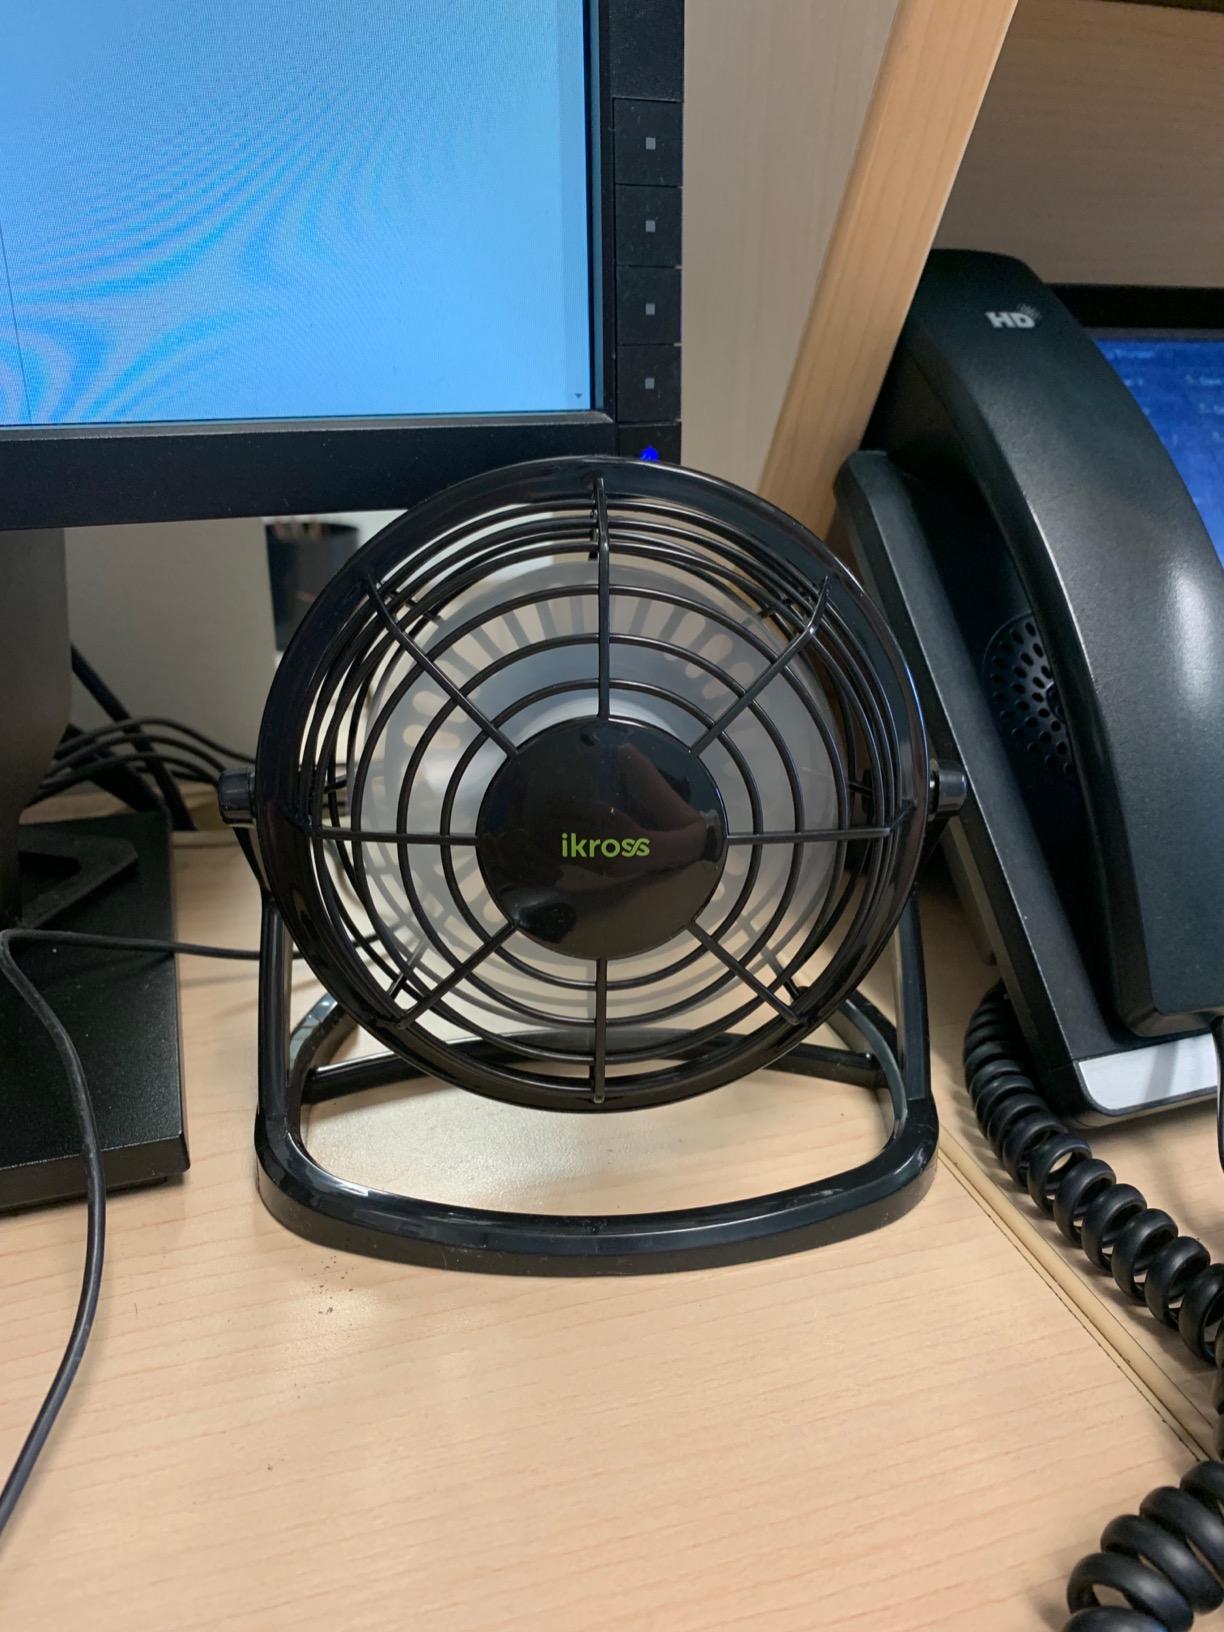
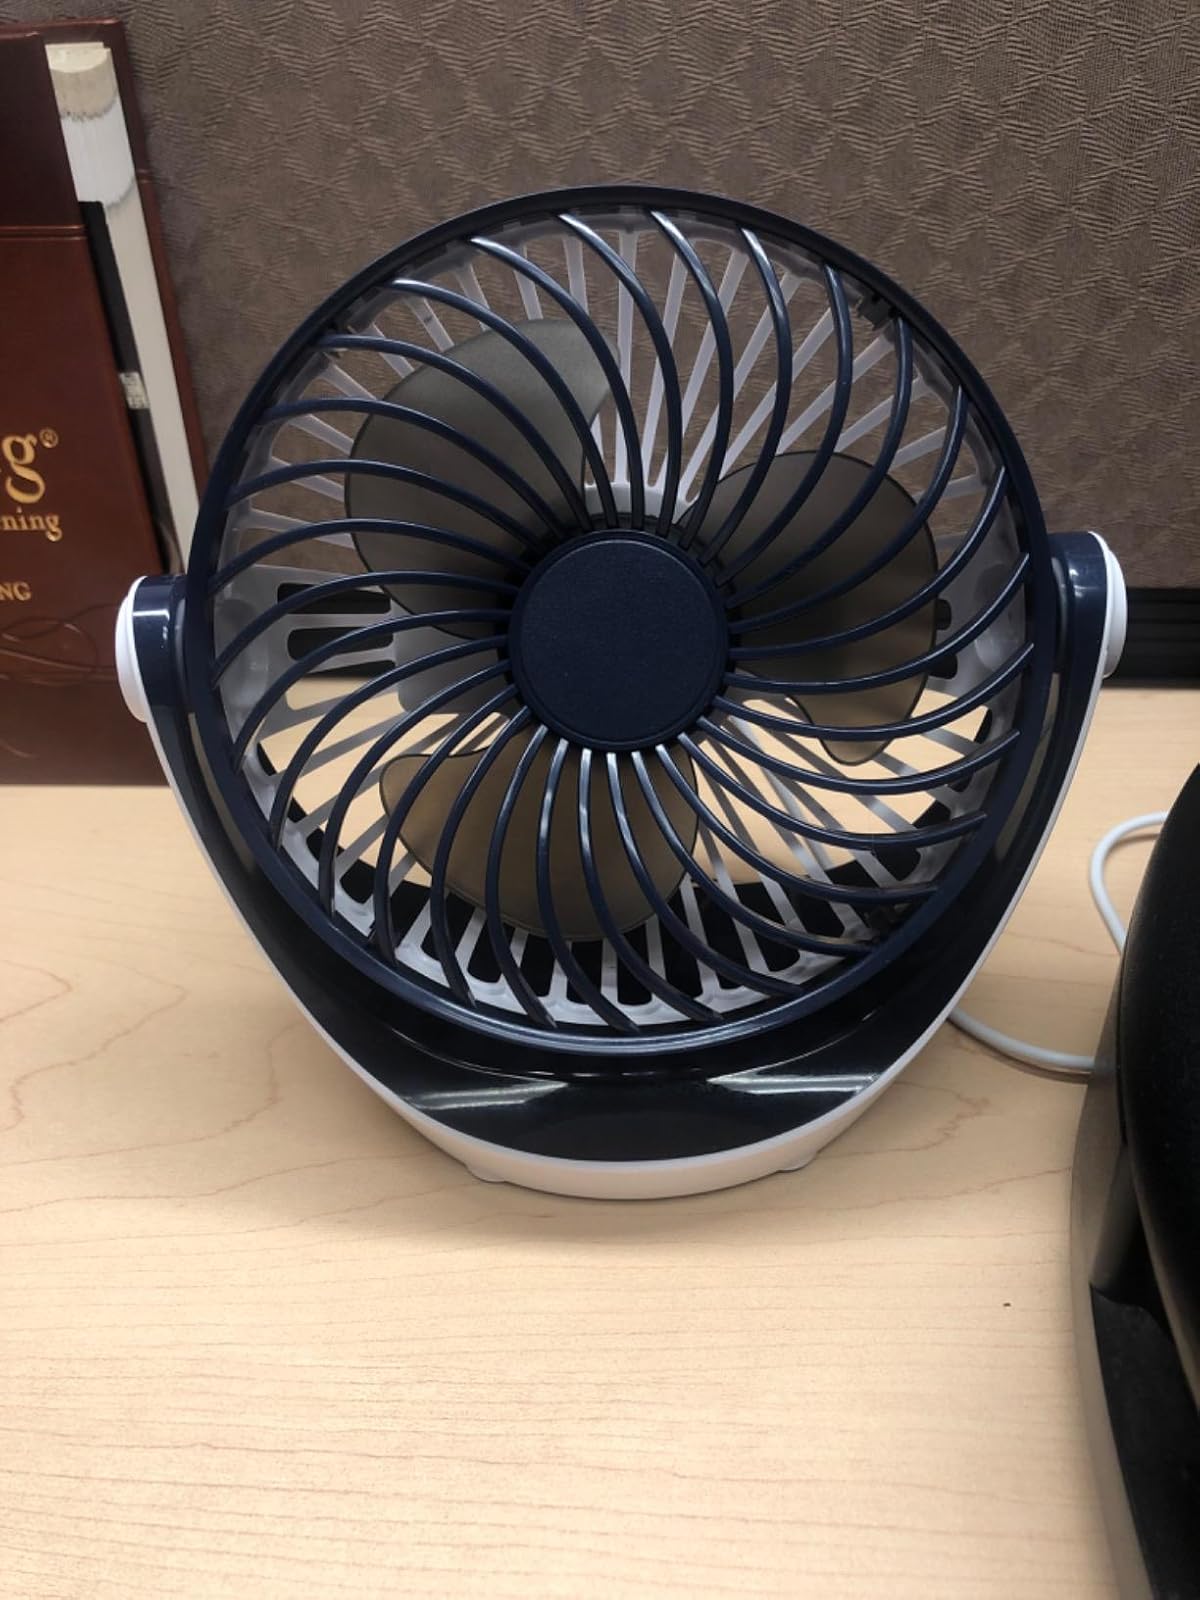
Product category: fan
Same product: no